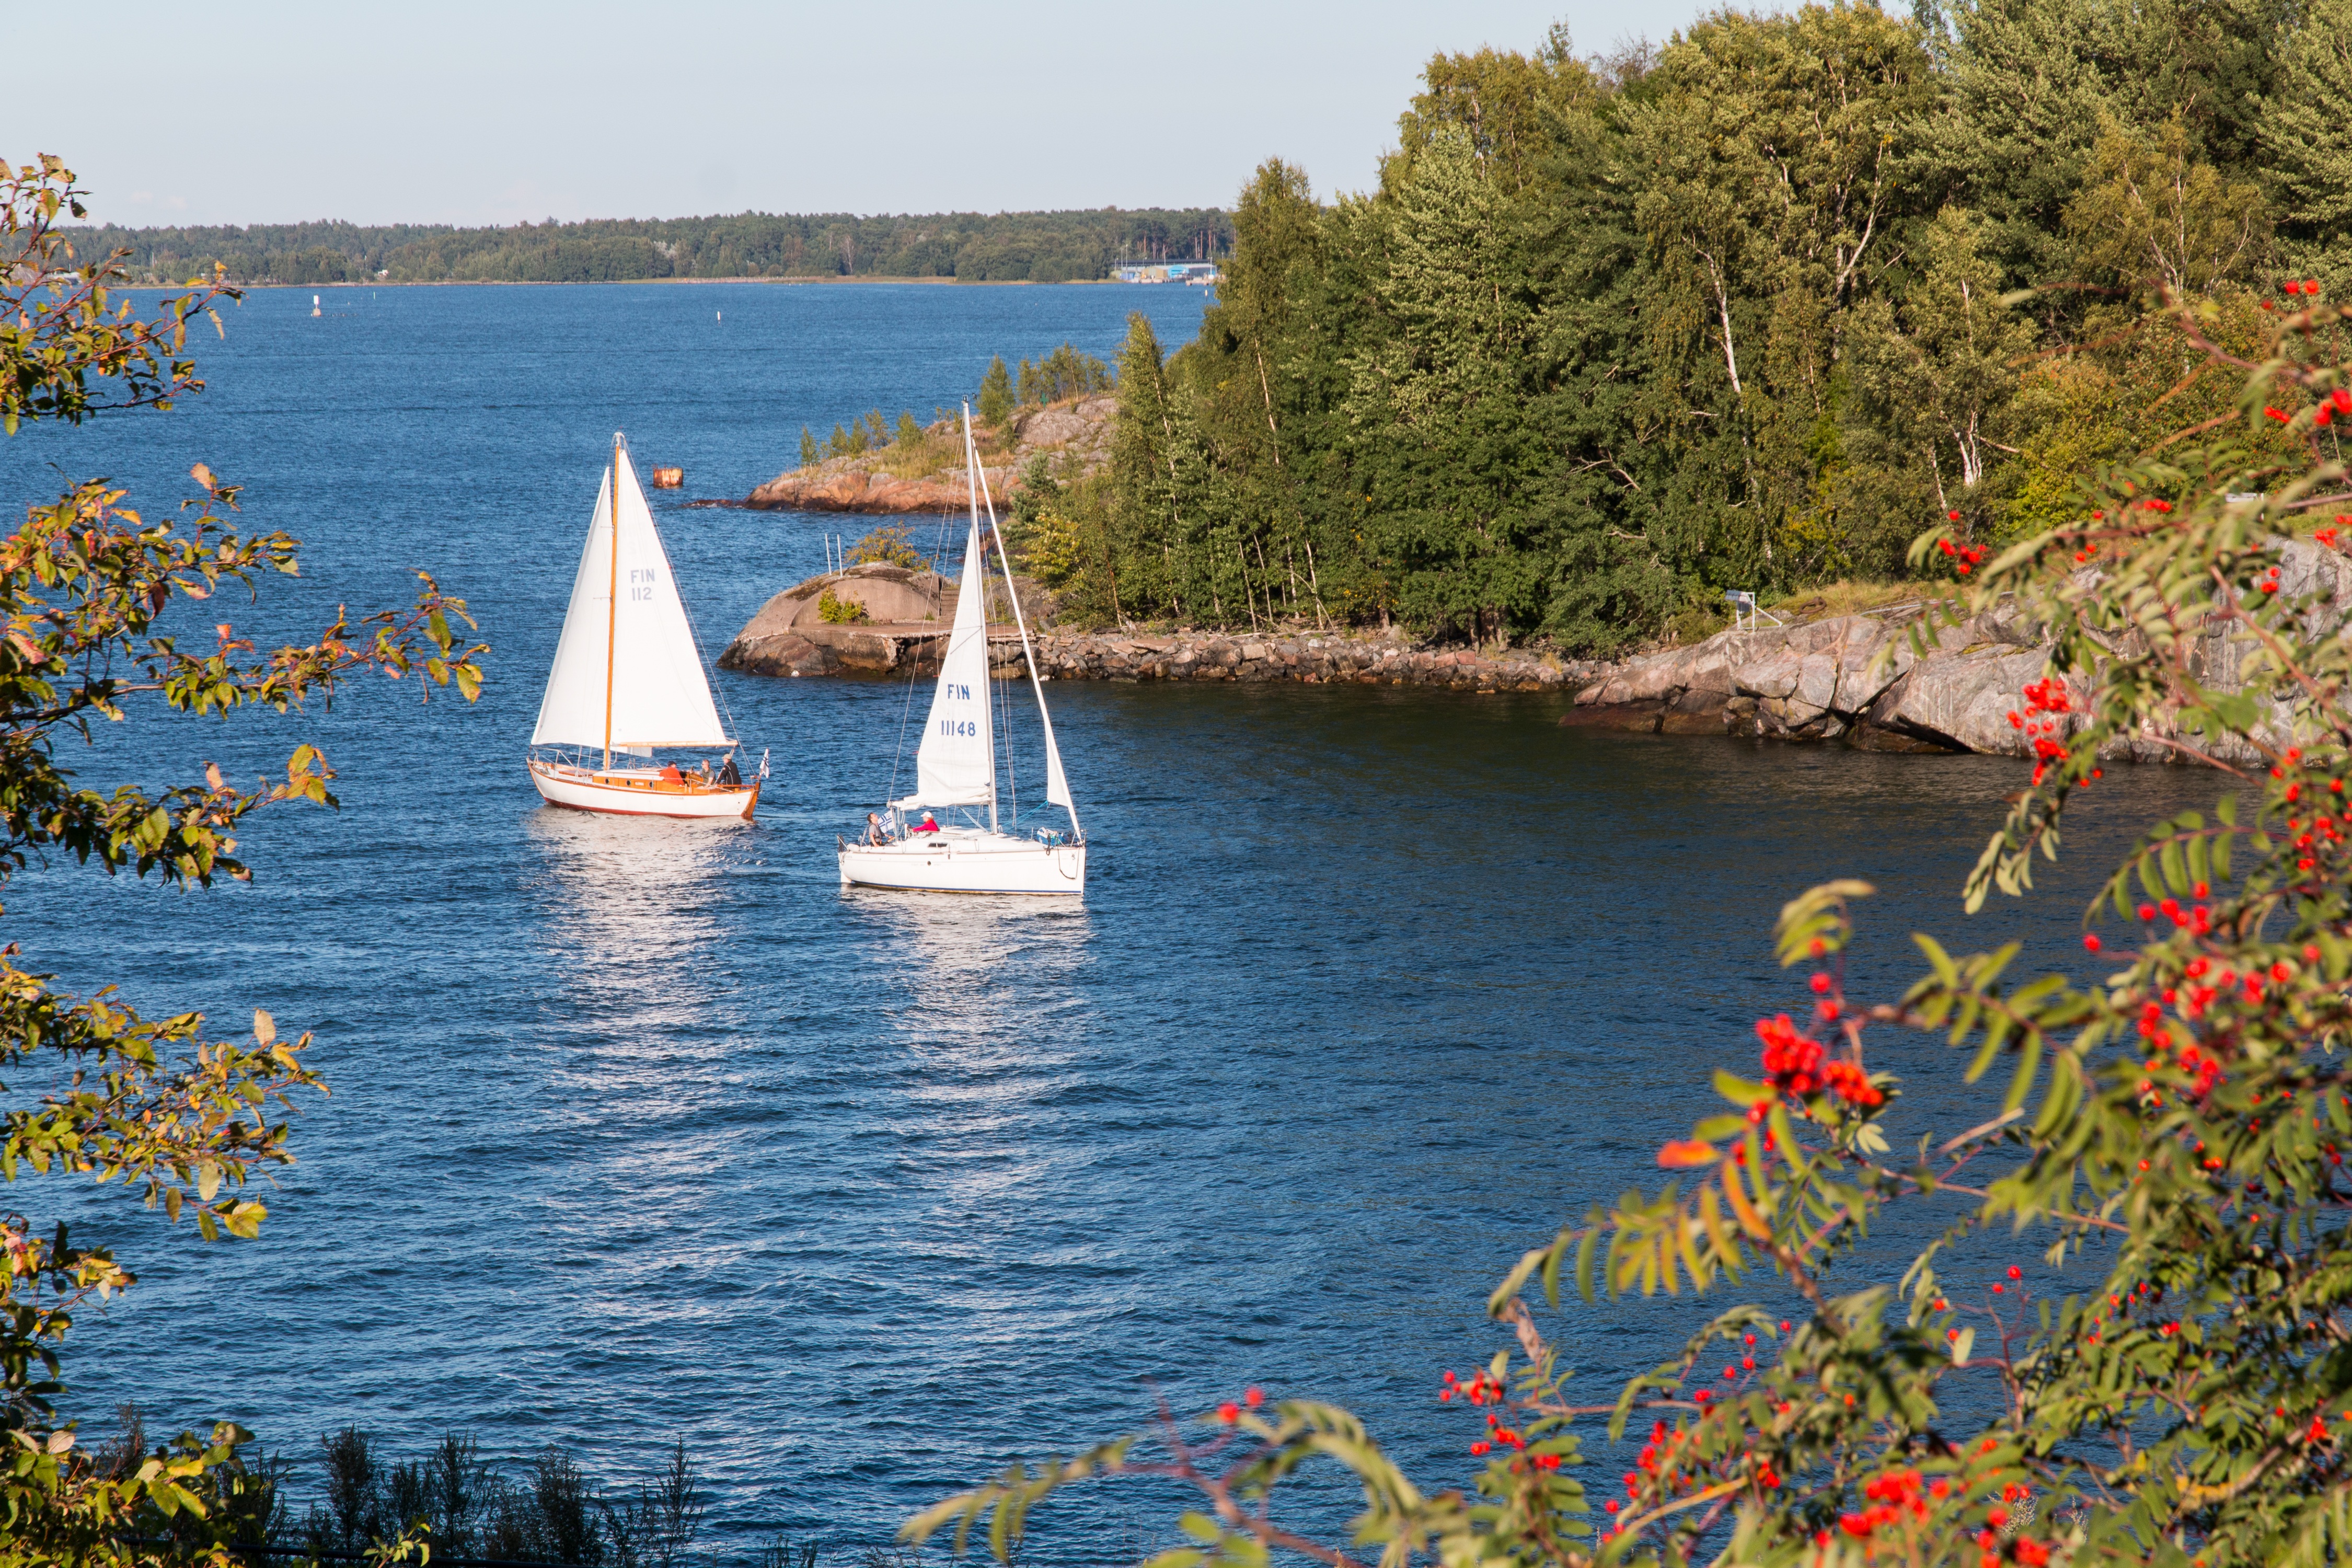
beach, landscape, sea, coast, tree, water, nature, rock, ocean, plant, sky, boat, lake, river, summer, inlet, sailing, bay, reservoir, tourism, leisure, sailboat, waterway, body of water, boating, vegetation, archipelago, rowan, finnish, sailing ship, the baltic sea, coastal and oceanic landforms